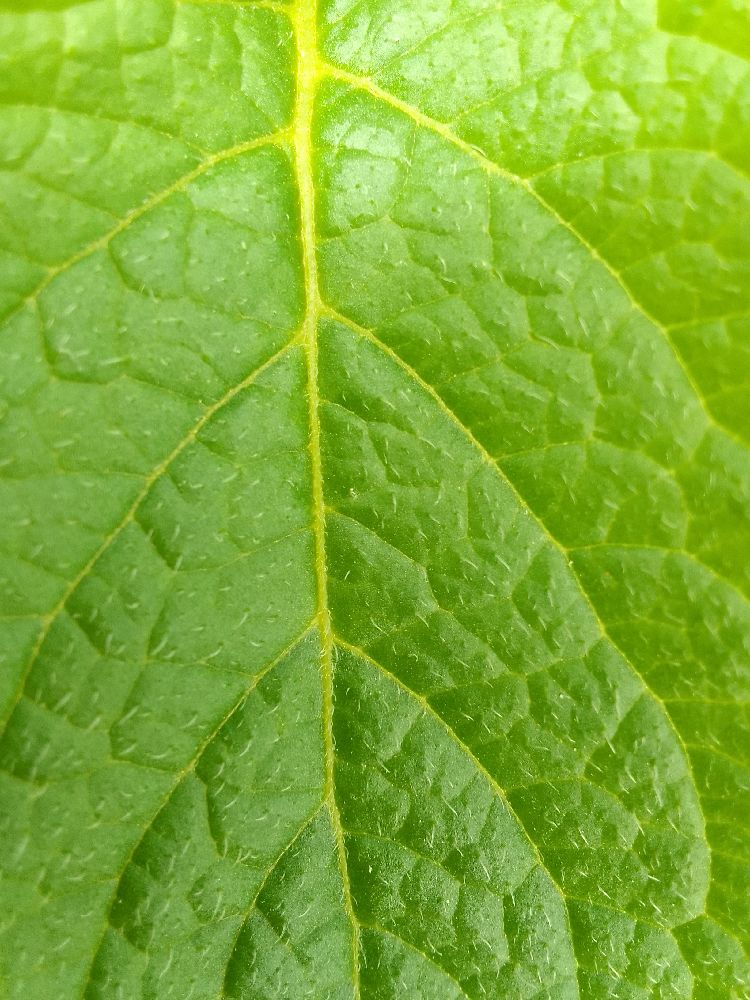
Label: Healthy